Yu Guozhen

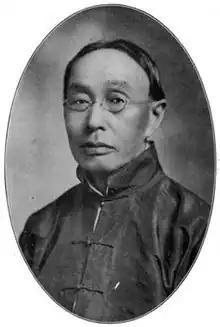

Yu Guozhen (俞國楨, 1852–1932) was a Presbyterian pastor and, in 1906, founded the independent Chinese Christian organization, the China Christian Independent Church.